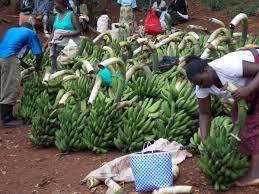
Wakulima wanaonekana kuleta ndizi yao mahali pamoja. Ndizi hii ni ya rangi ya kijani kibichi kumaanisha haijaiva bado na itaekwa kando iive. Wakulima hawa ni wa jinsia ya kike na wa kiume pia.